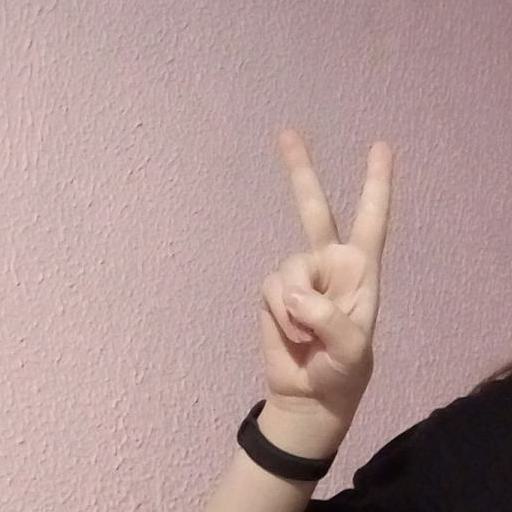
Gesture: peace